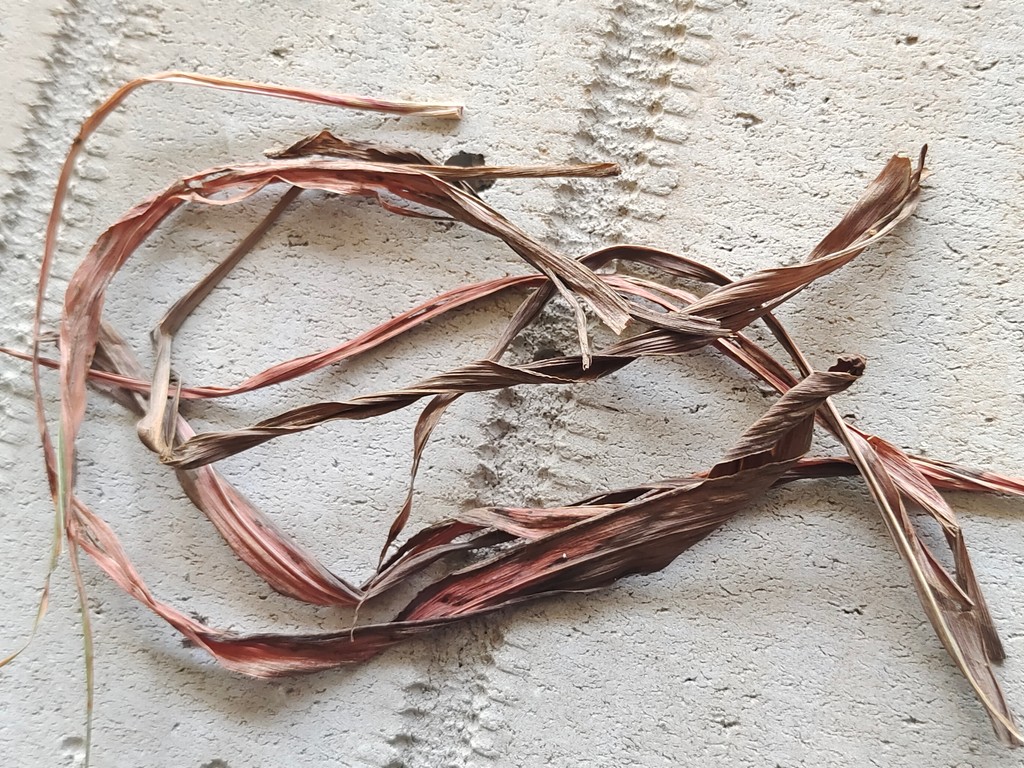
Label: Dried